Paul J. Schissler

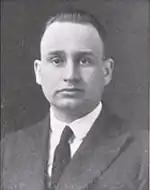
Schissler from 1918 "Cornhusker"

Paul John Schissler (November 11, 1893 – April 16, 1968) was an American football, basketball, and baseball coach. He coached football at the high school, college, and professional levels, and is credited with starting the National Football League's annual Pro Bowl.